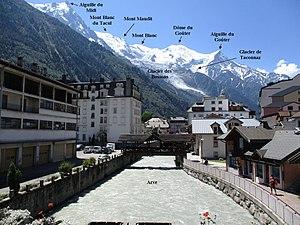
https://commons.wikimedia.org/wiki/File:Chamonix 008.jpg + noms
Chamonix-Mont-Blanc, ou plus communément Chamonix, est une commune française située dans le département de la Haute-Savoie, en région Auvergne-Rhône-Alpes. La commune de Chamonix-Mont-Blanc recouvre du nord au sud seize villages ou hameaux : le Tour, Montroc, le Planet, Argentière, les Chosalets, la Joux, le Lavancher, les Tines, les Bois, les Praz de Chamonix, Chamonix-Mont-Blanc, les Pècles, les Mouilles, les Barrats, les Pélerins, les Gaillands, les Bossons.